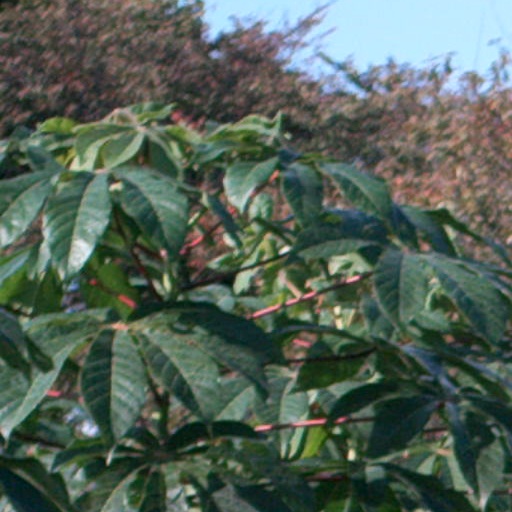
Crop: cassava